Kent (1820 EIC ship)

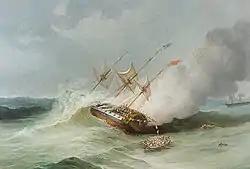
"The Burning of the Kent", William Daniell, RA, c.1825, Museum of the Queen's Royal Surreys

By chance the brigantine "Cambria" saw "Kent"s distress signal. "Cambria", a small vessel bound for Mexico with a crew of 11 men, was transporting some 20 Cornish miners. The crew and miners worked tirelessly to rescue survivors, fully cognizant of the risk that the "Kent"s magazine might explode at any time. There were instances of men who tied the children of brother soldiers on their backs, and leaping overboard swam with their burdens to the boats. By the following evening, "Cambria" had some 550 survivors aboard her.